RV Gloria Michelle

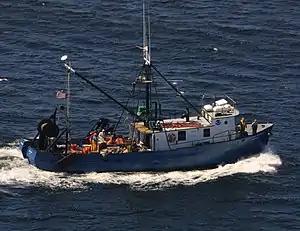
RV "Gloria Michelle" operating at sea in the early 1990s during the years her home port was at Sandy Hook, New Jersey.

Assigned to support of the Conservation Engineering Group at NEFSC's Gloucester Laboratory and home-ported at Gloucester, "Gloira Michelle" began operations with NOAA in 1980. In her early years, she engaged in cooperative experiments and tested new scallop dredges, beam trawls, and groundfish nets designed to reduce wasteful and destructive bycatch. When the Conservation Engineering Group moved to the NEFSC's Narragansett Laboratory in Narragansett, Rhode Island, in the mid-1980s, NOAA relocated "Gloria Michelle" there as well. After the NEFSC opened its Sandy Hook Laboratory in Sandy Hook, New Jersey, NOAA moved "Gloria Michelle" to Sandy Hook to support it, which she did during the early 1990s. After that stint, she finally moved to her current home port at Woods Hole, Massachusetts, from which she supports the NEFSC's Woods Hole Laboratory.